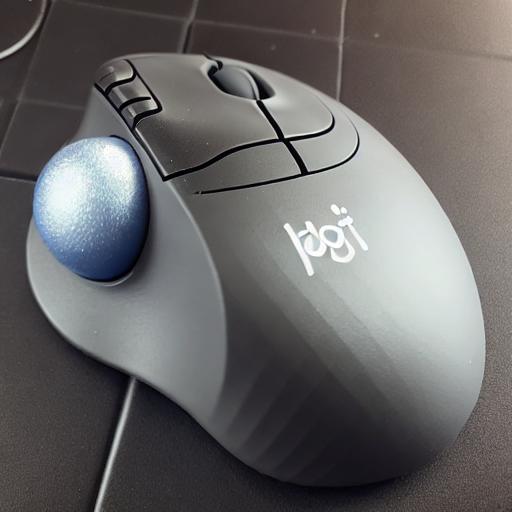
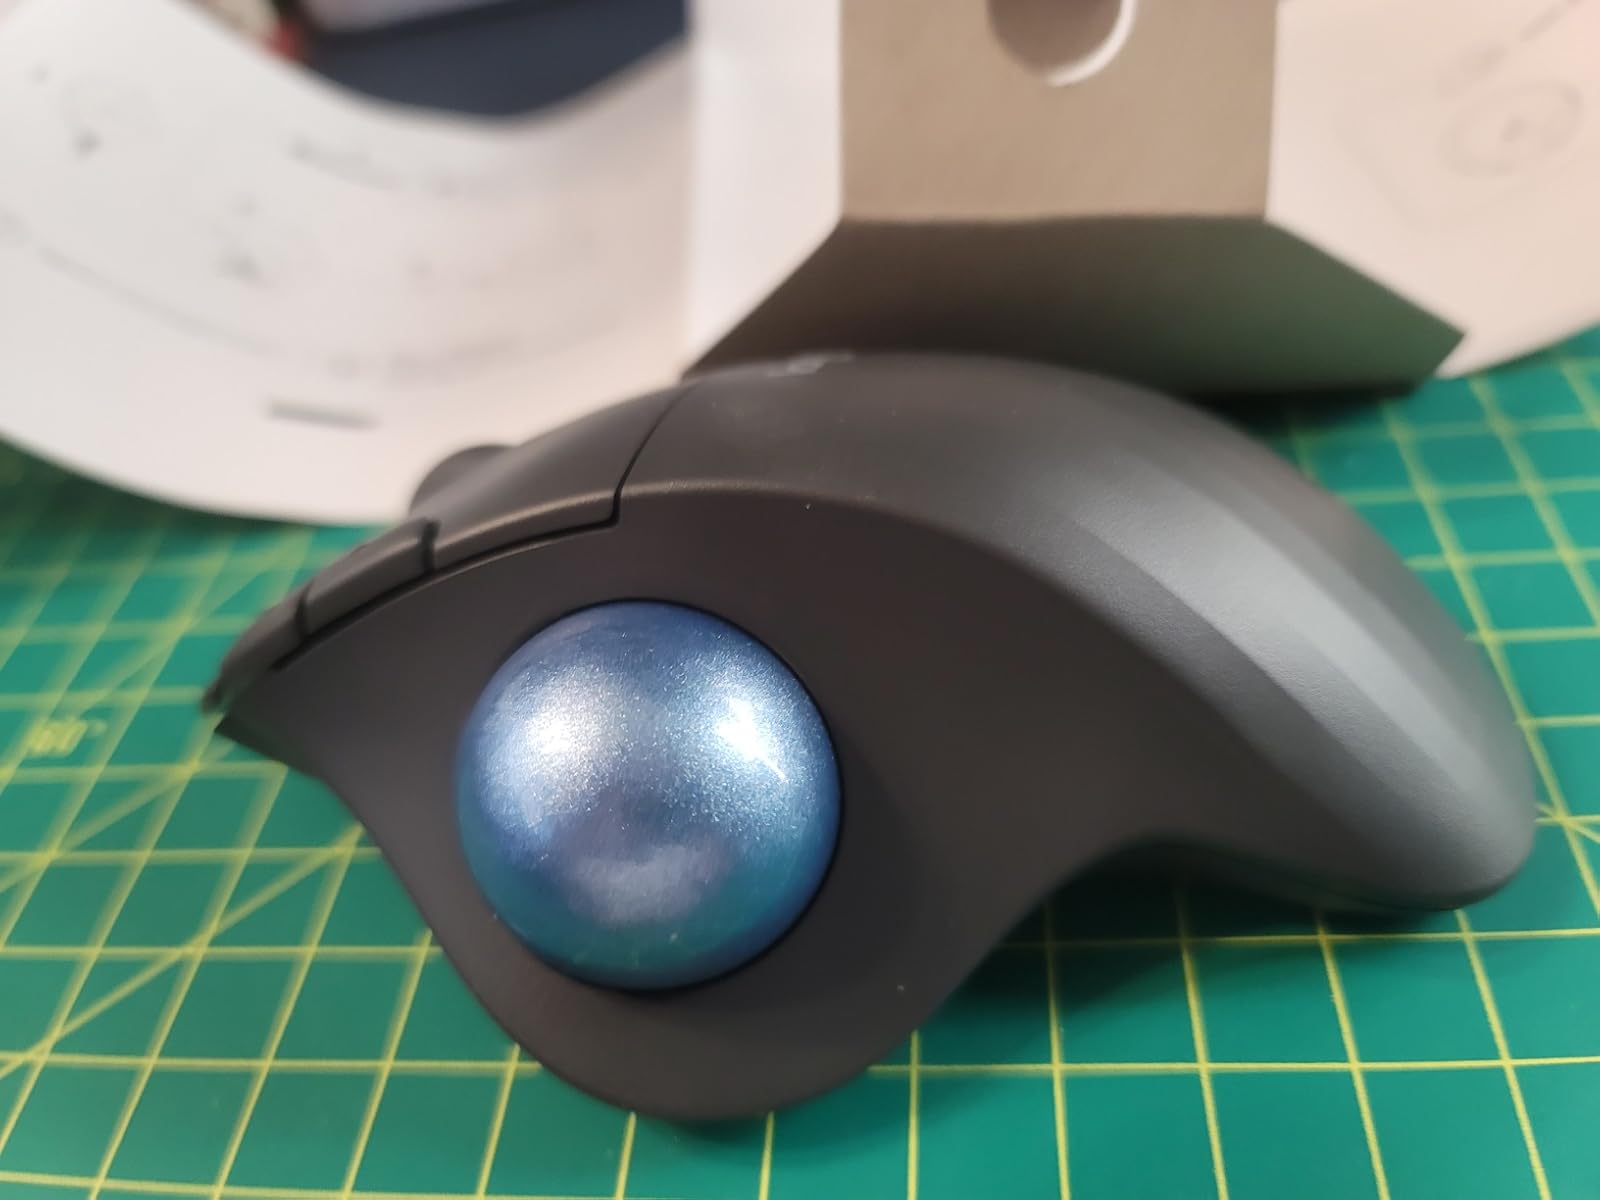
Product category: mouse
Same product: no